HMS Vengeance (R71)

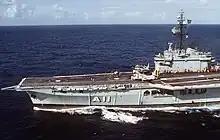
"Minas Gerais" underway during 1984

"Minas Gerais" underwent another major refit from 1976 to 1981, during which her radar suite was updated, datalinks were installed, and the ship's life expectancy was increased to the 1990s. From 1986, engine and funding problems saw the Argentine Navy's confined to port, making "Minas Gerais" the only operating carrier in the South American region.